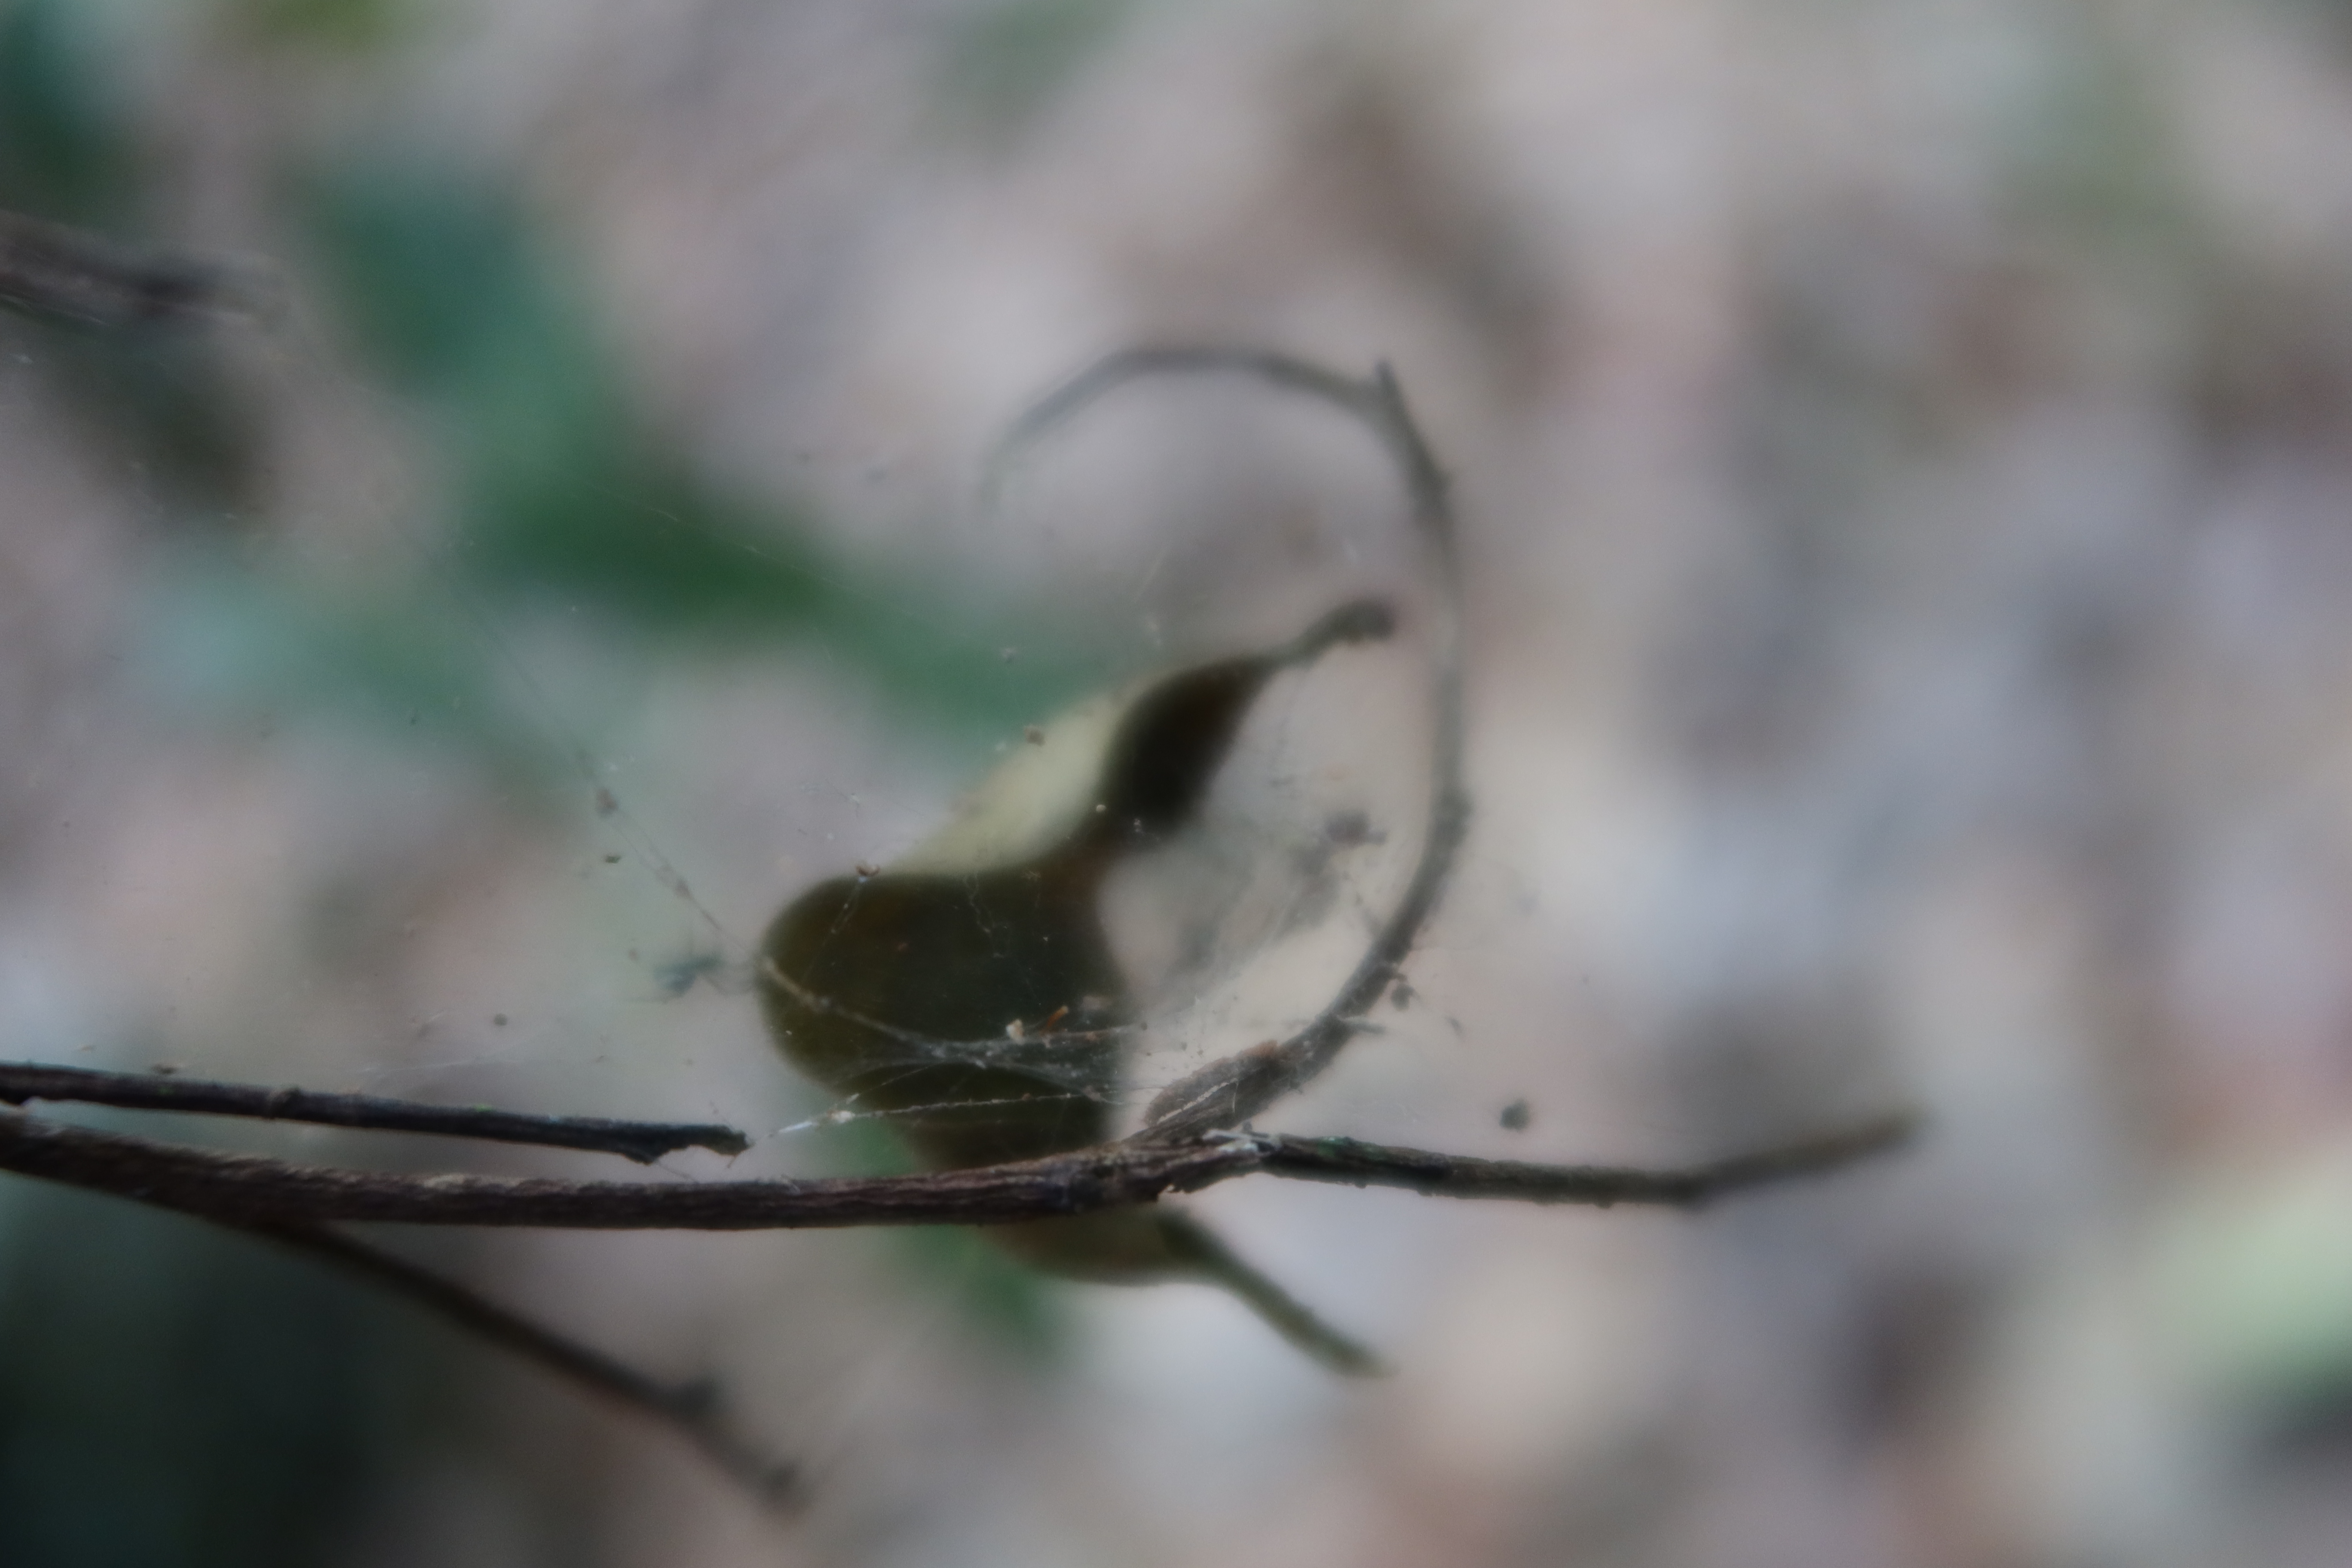
Label: Spiders